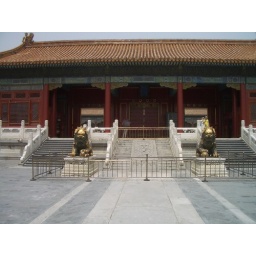
The lions are generally present in pairs, with the female on the left and the male on the right.